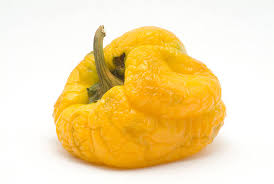
Waste category: biological